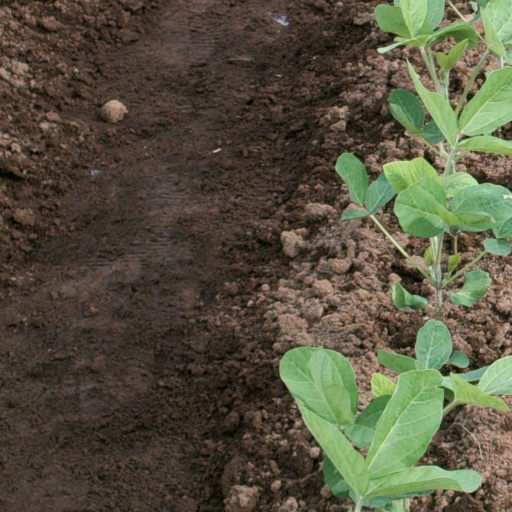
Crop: soybean